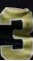
Number: 3